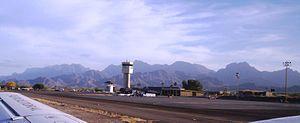
L'aéroport international de Loreto est un aéroport international situé dans la ville de Loreto, dans la municipalité de Loreto, dans l’État de Basse Californie du sud, au nord-ouest du Mexique.